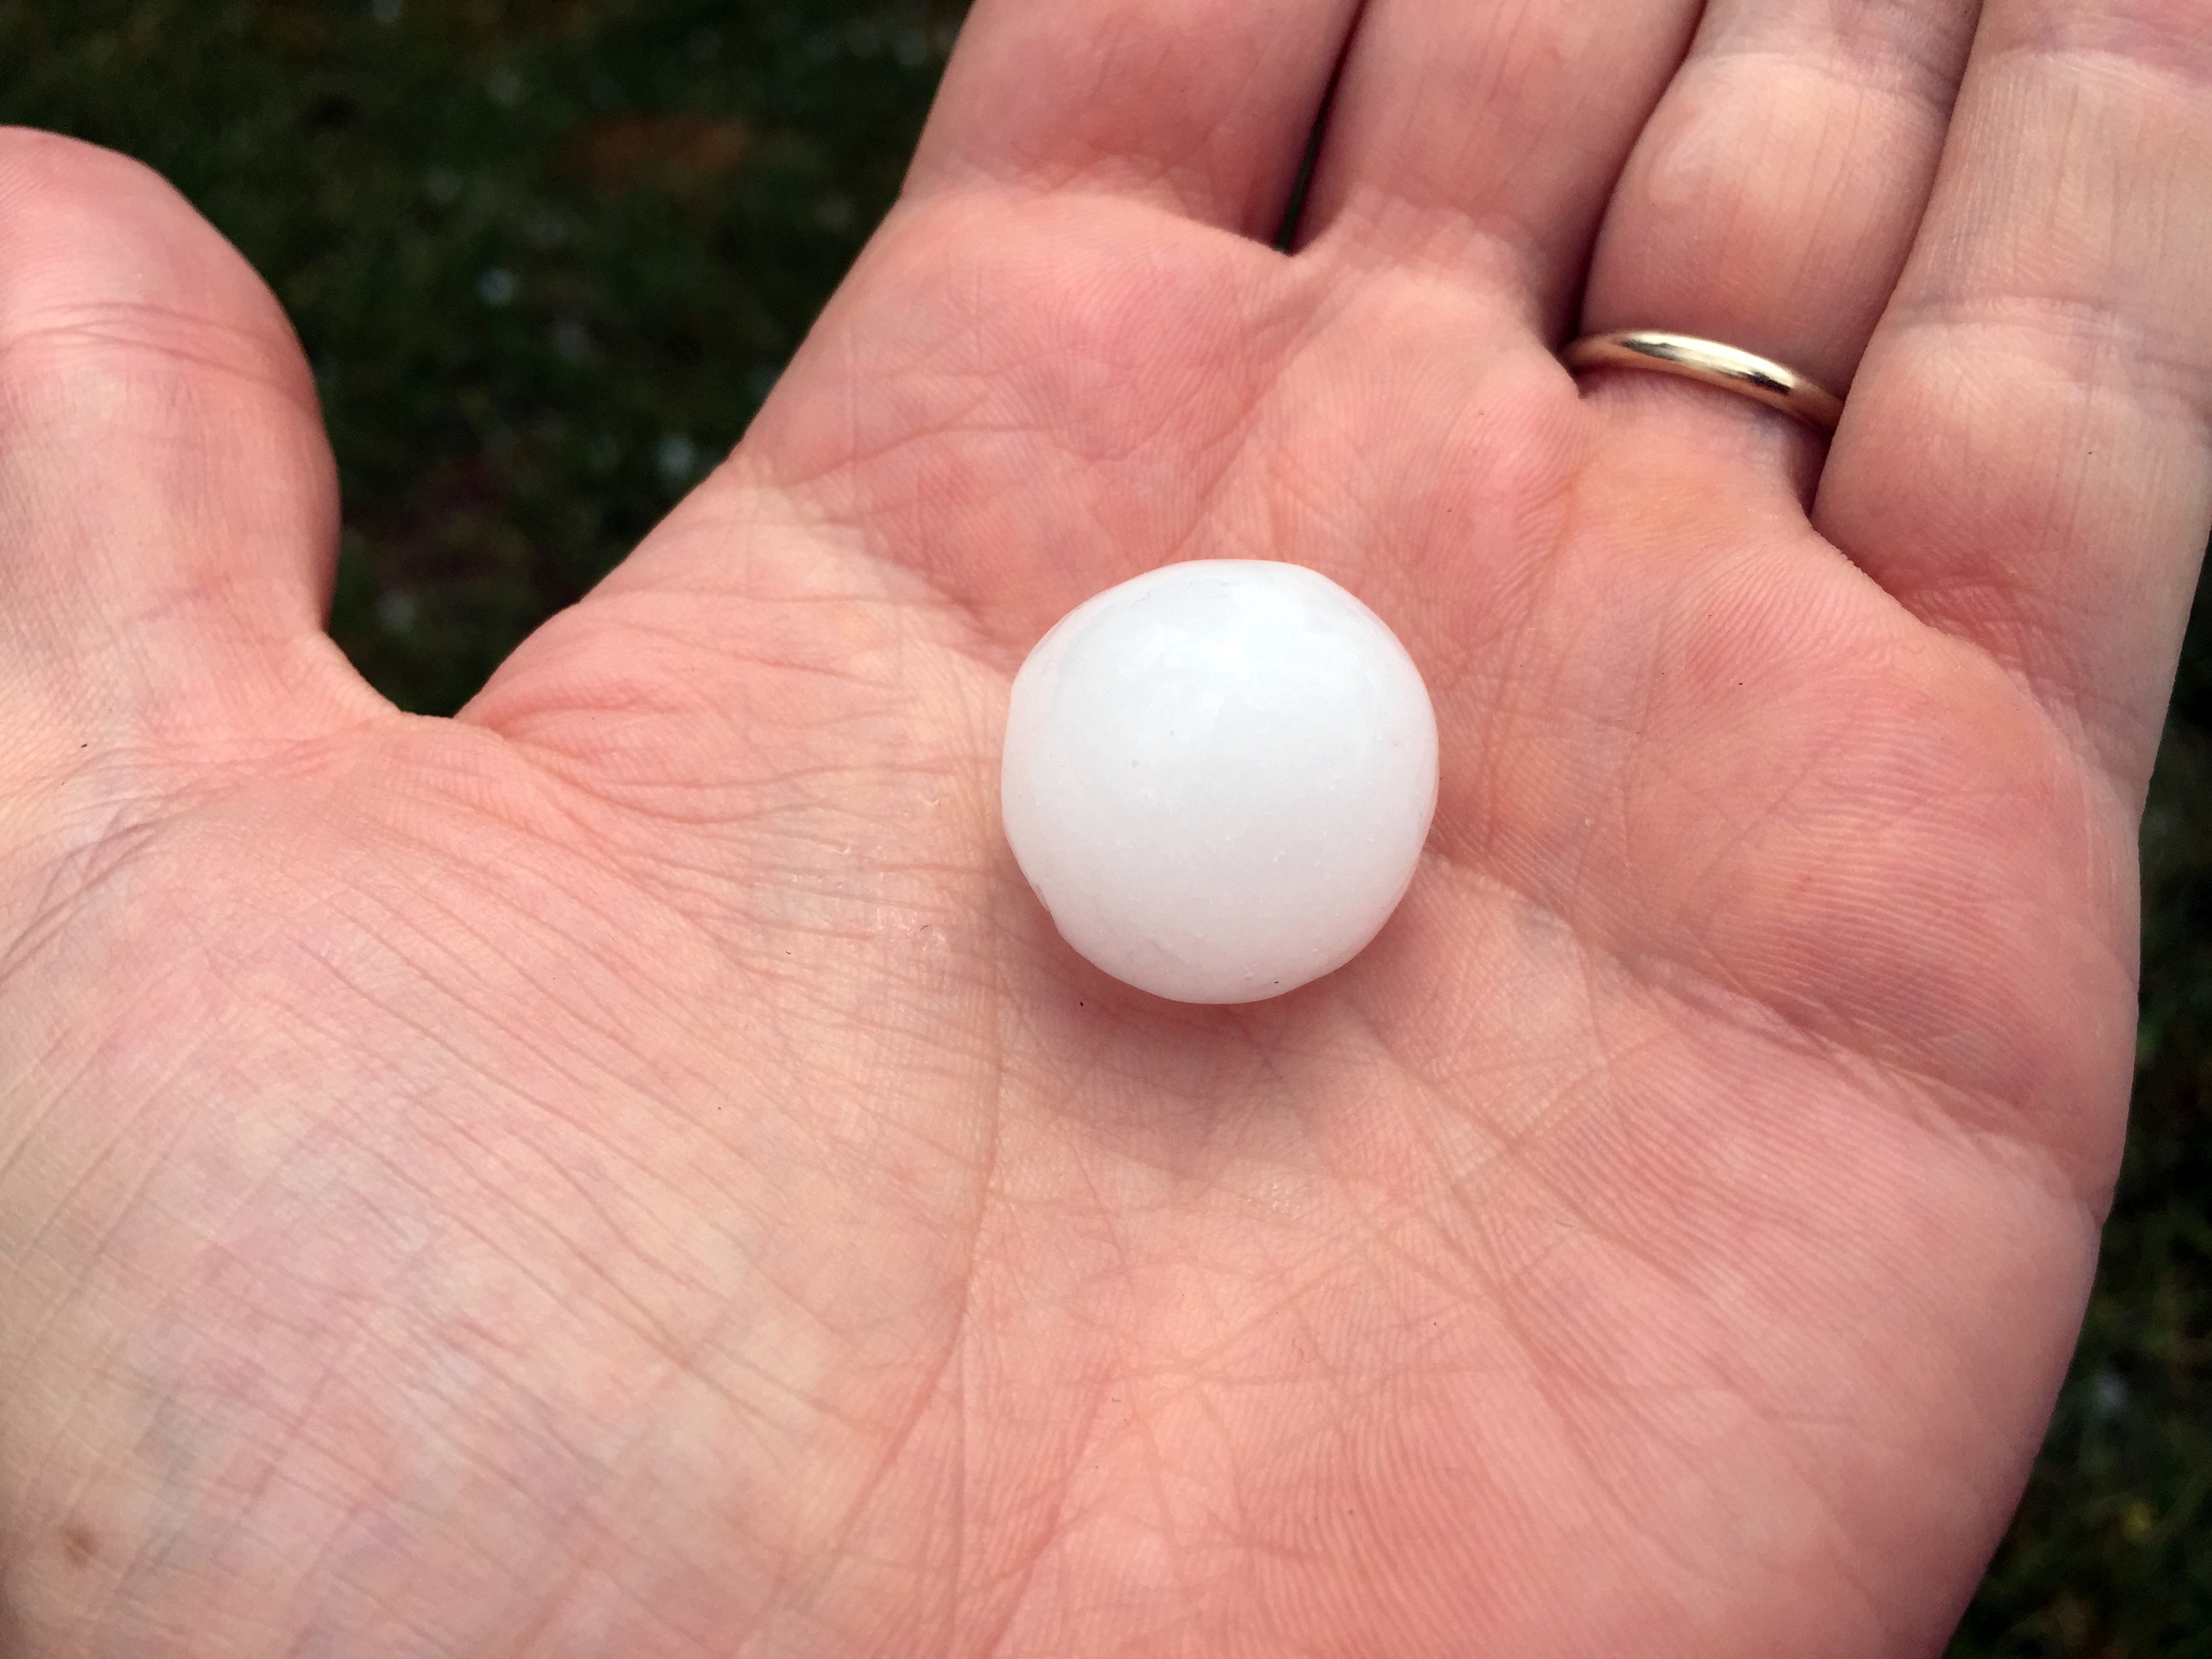
hand, rain, leg, finger, storm, egg, close up, jewellery, alliance, hail, macro photography, ping pong, grelon, fashion accessory